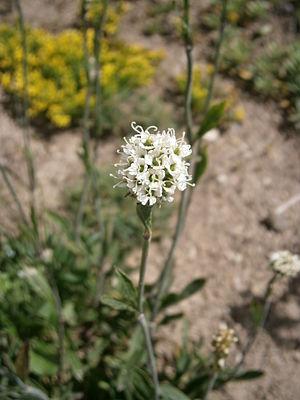
La Saponaire à feuilles de pâquerette est une espèce de plantes vivaces de la famille des Caryophyllacées.
Cette liste de Tracheophyta de Bosnie-Herzégovine, ainsi que d’espèces introduites est un aperçu incomplet d’espèces de mousses, de fougères, de gymnospermes et d’angiospermes citées dans la littérature disponible en langues bosniaque, croate, serbe et serbo-croate. Cet aperçu n’inclue pas des espèces cultivées ni celles occasionnellement introduites.